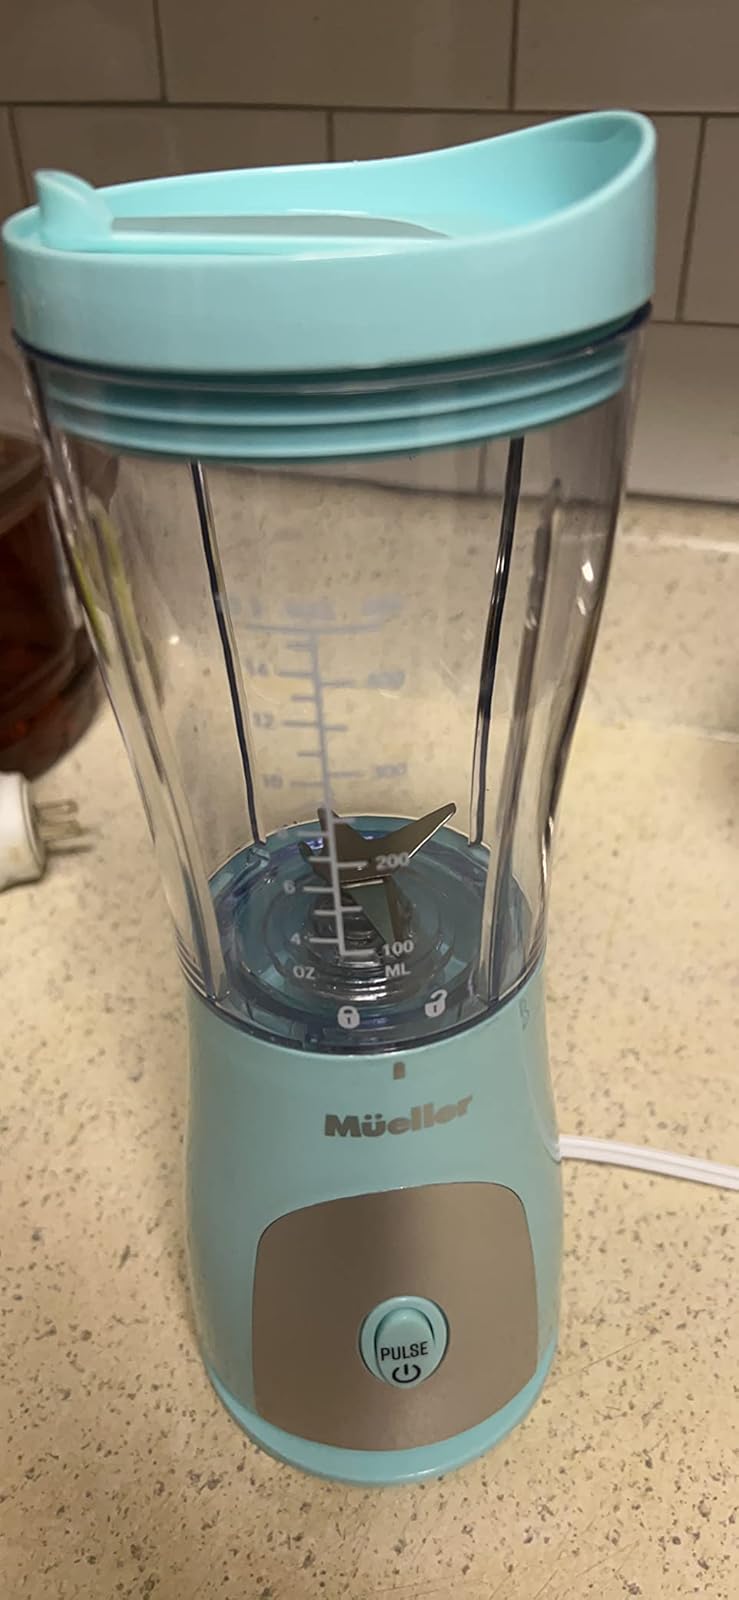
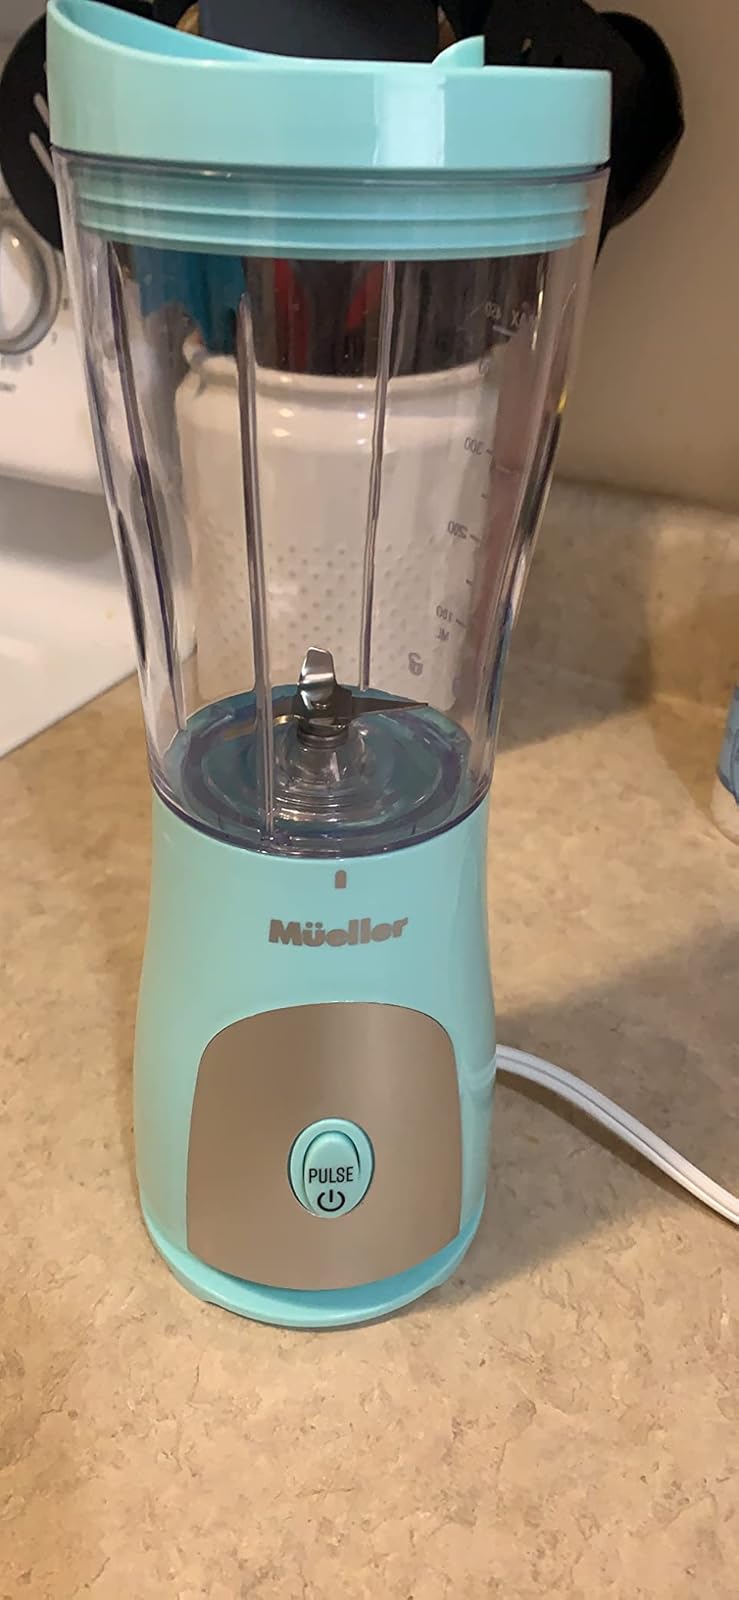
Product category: items_blender
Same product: yes